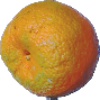
Label: Mandarine 1